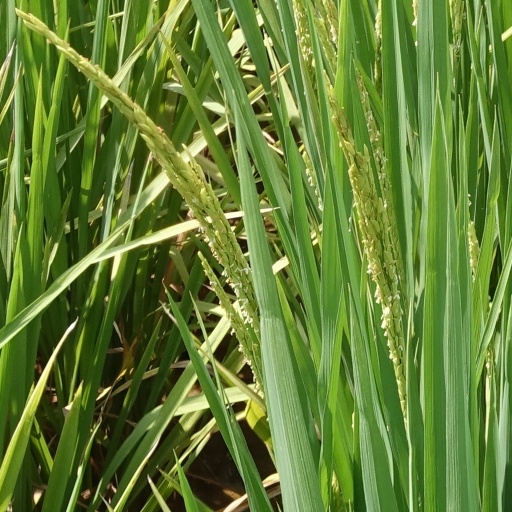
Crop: rice